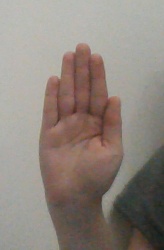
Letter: seen